Limmud FSU

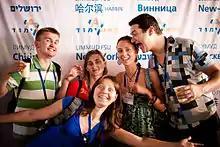
Limmud FSU Beer Sheva, Israel

Limmud FSU International Foundation is registered in the United States as a 501(c)(3) not-for-profit organization, recognized by the Internal Revenue Service (IRS). Limmud FSU follows a policy of gradual incremental rises in the level of participation fees to ensure appropriate payment for a quality program. The aim is to bring each community to a level of 80 percent of the direct costs of their conferences. Currently, a global network of private individuals and partner organizations funds annual Limmud FSU conferences and volunteer training sessions.